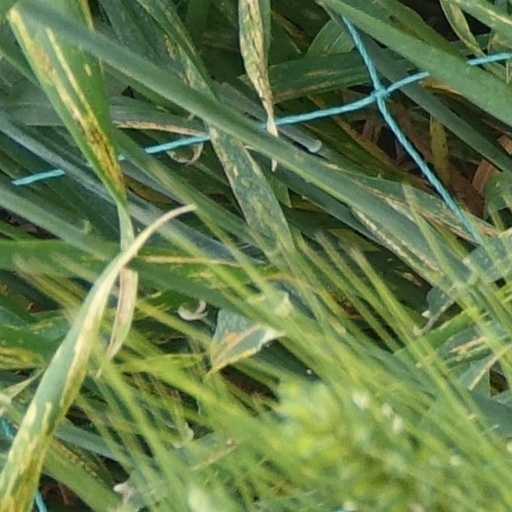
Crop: wheat